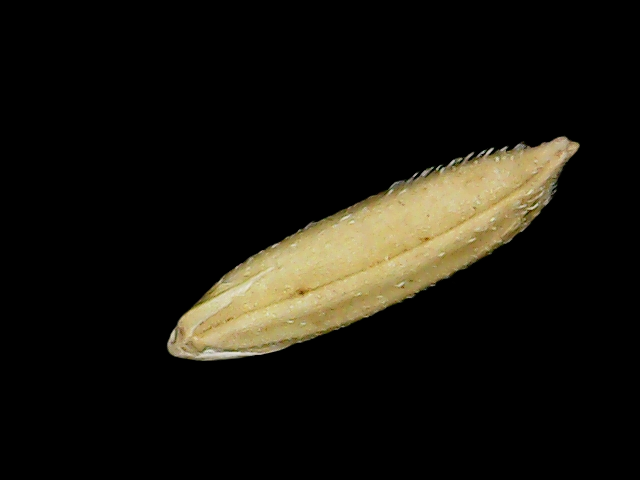
Rice variety: Binadhan11